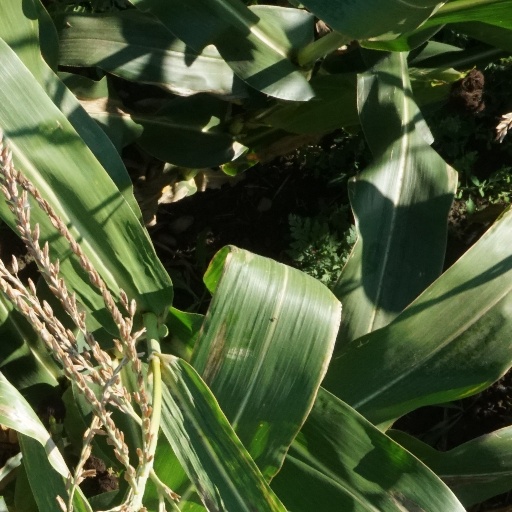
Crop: maize; corn